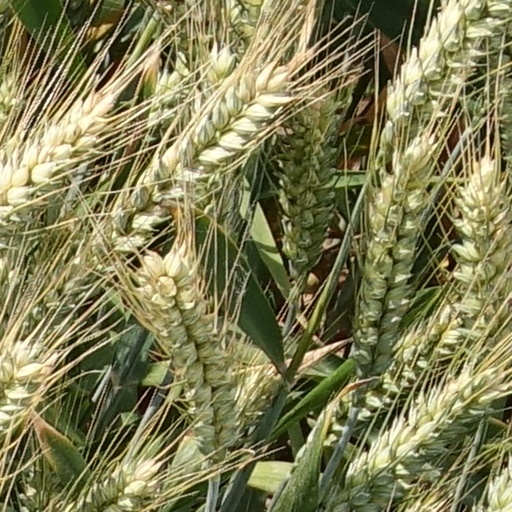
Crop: wheat